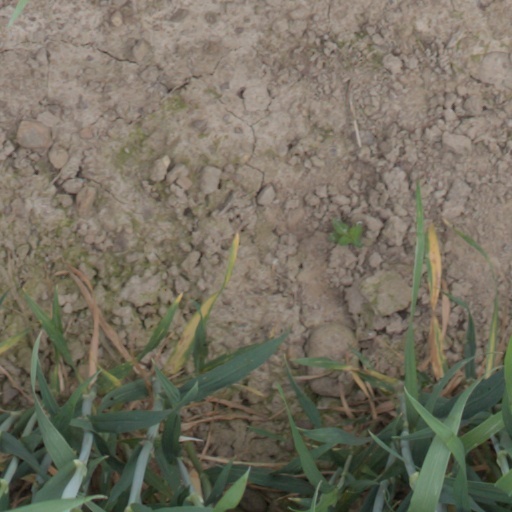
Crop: wheat